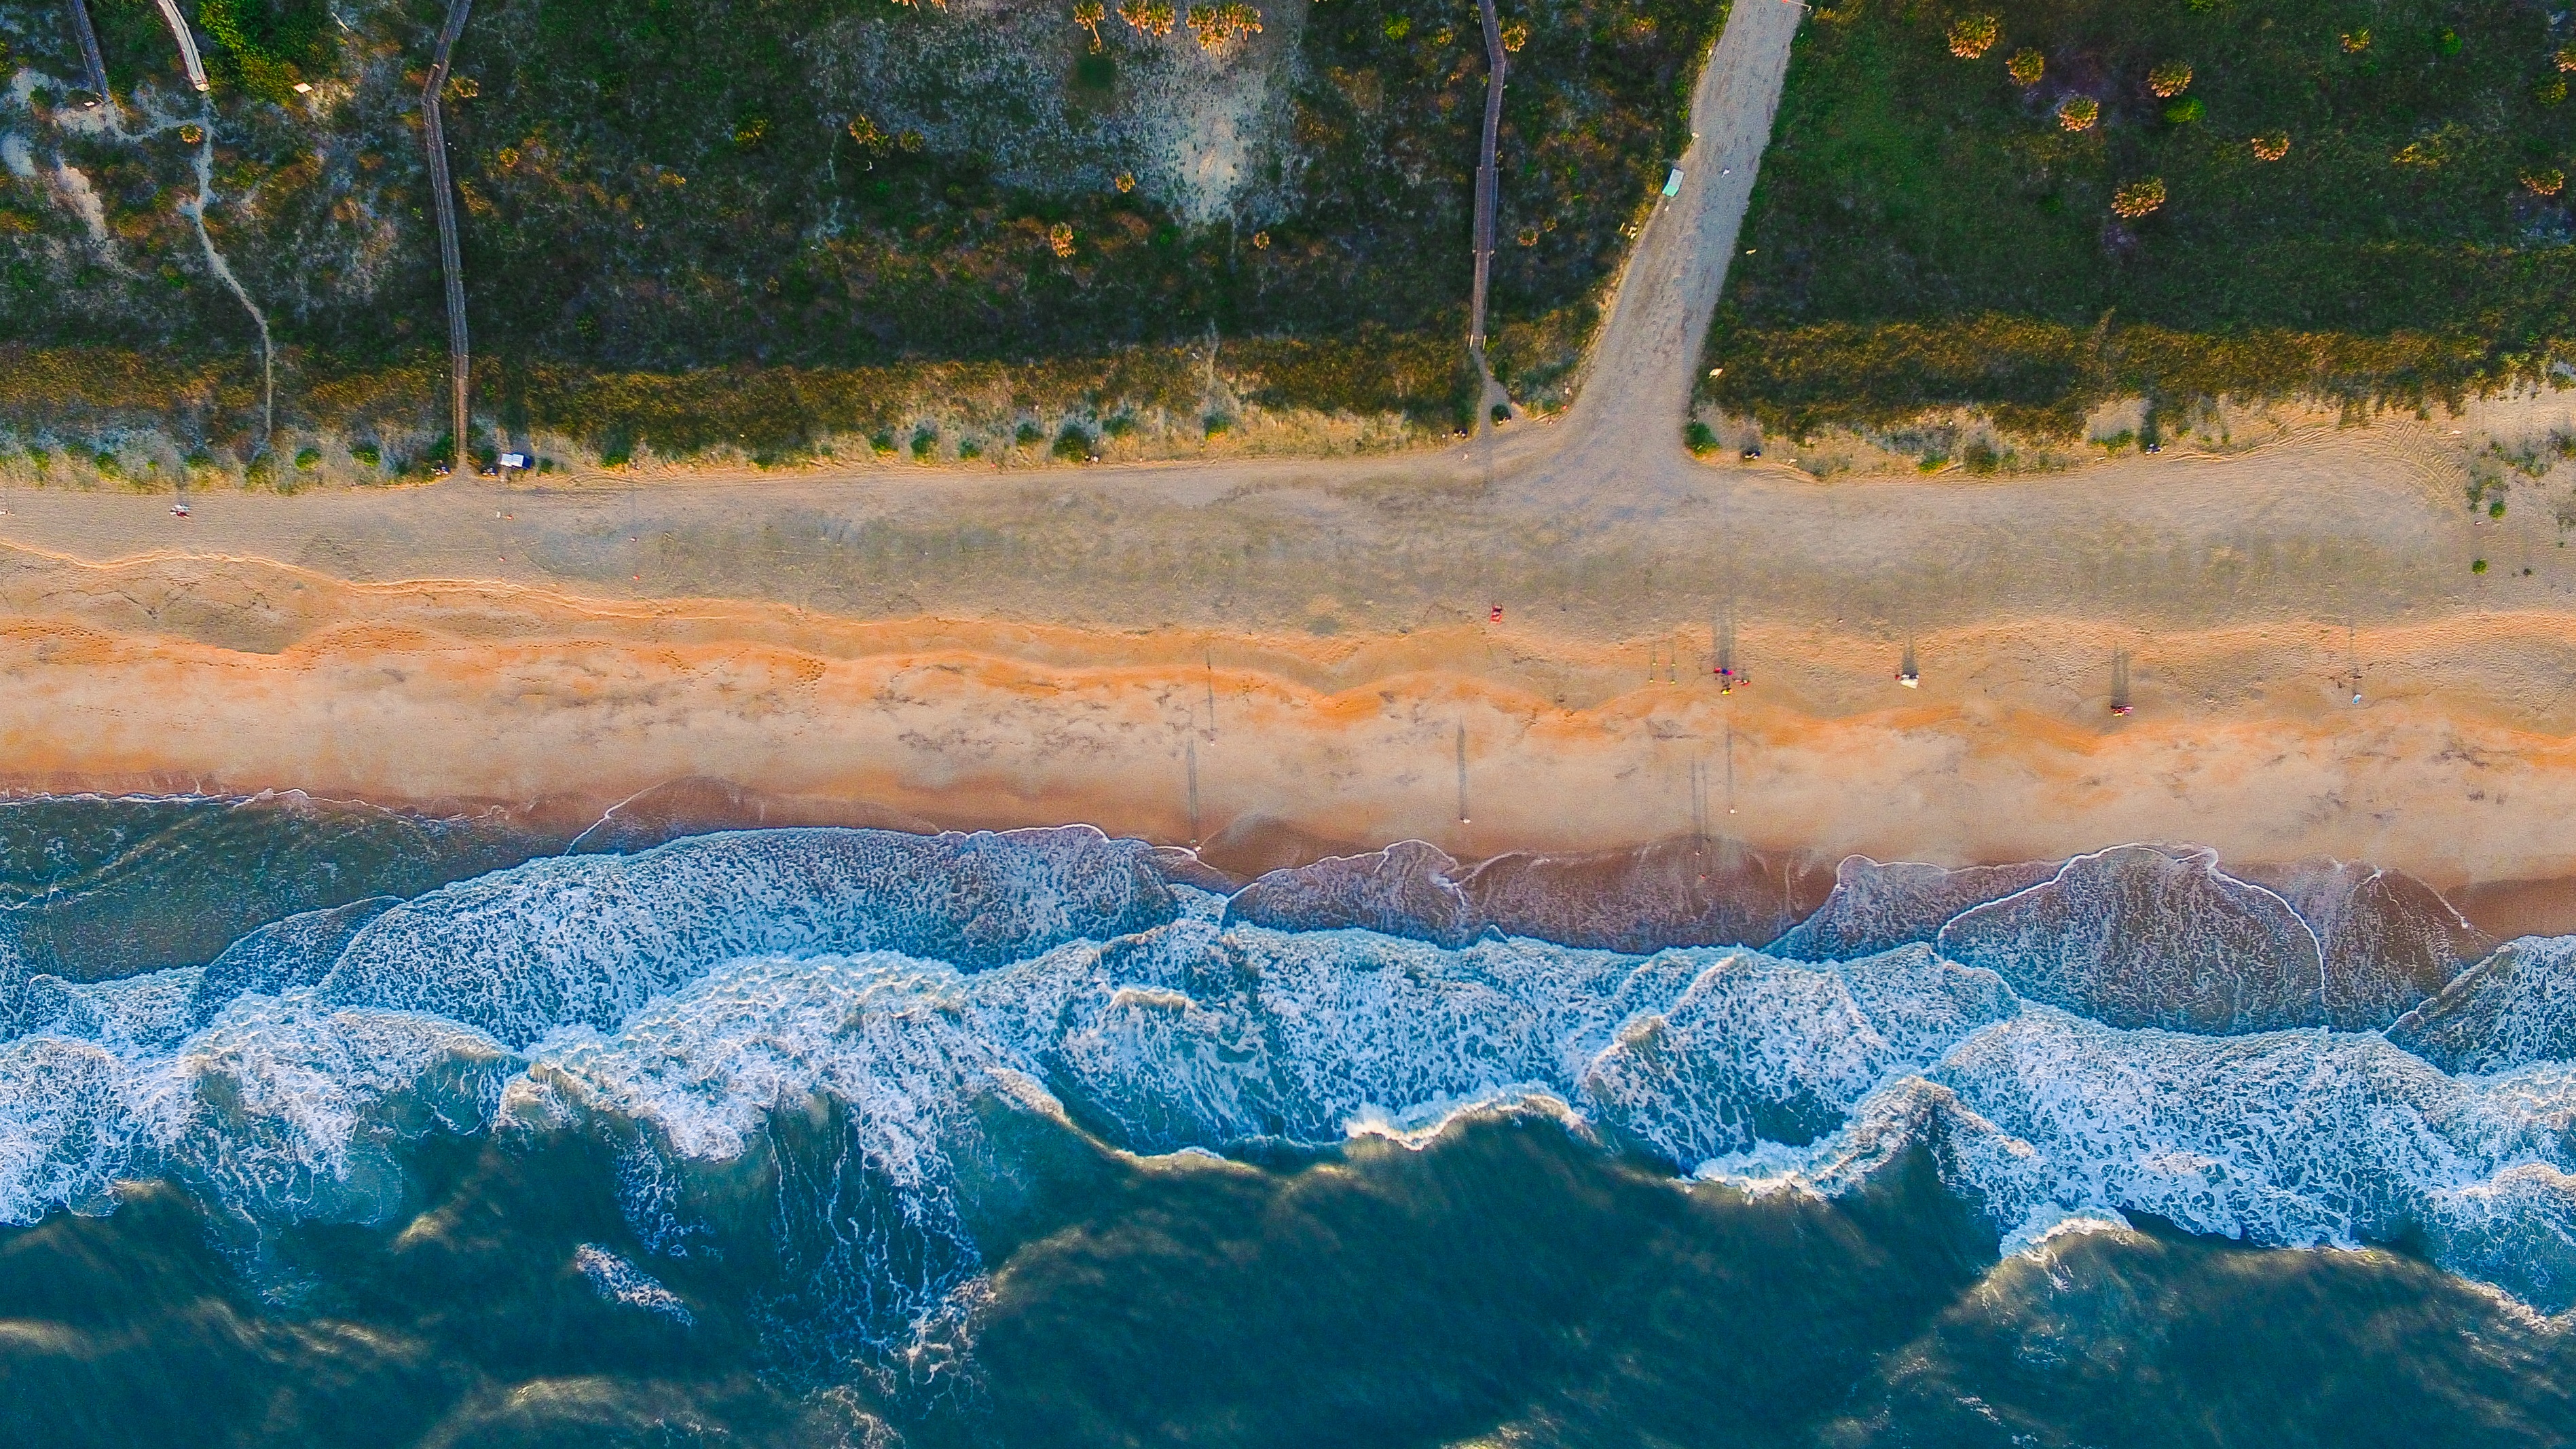
sea, water, nature, sunlight, wave, river, reflection, rapid